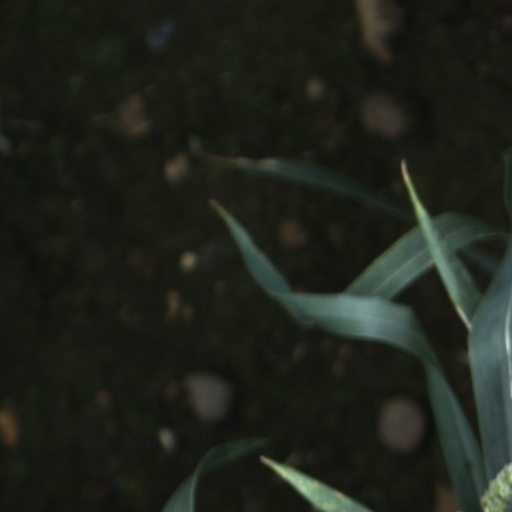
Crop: wheat